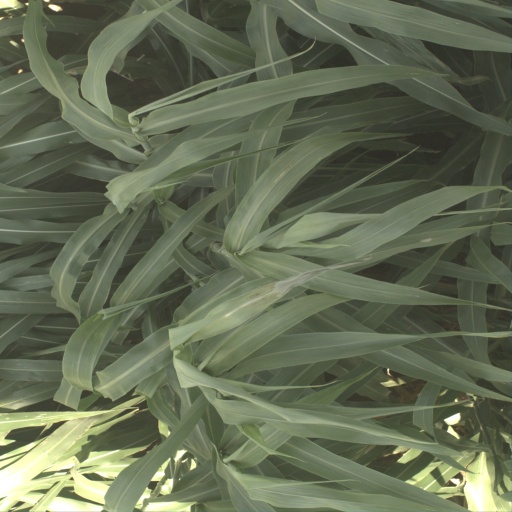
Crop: sorghum